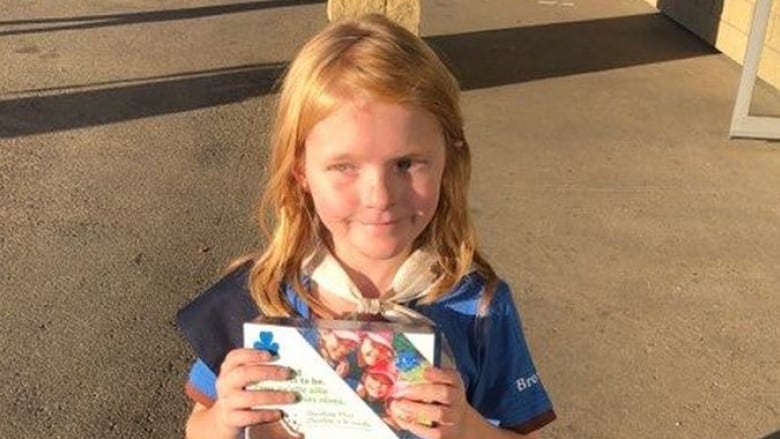
Gender: women